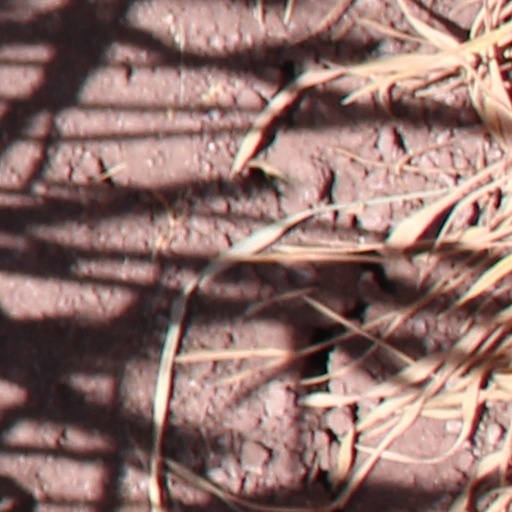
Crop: wheat